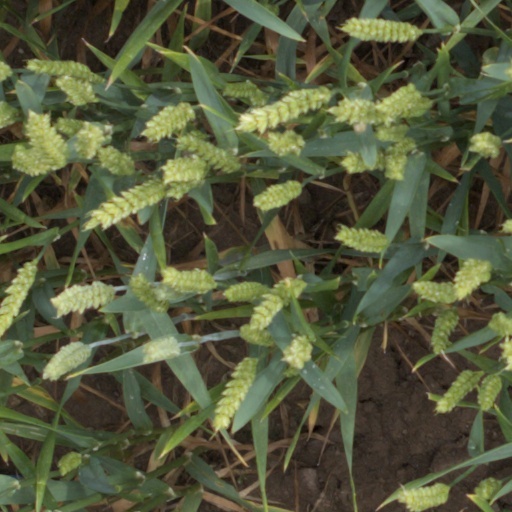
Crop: wheat